David Porter (naval officer)

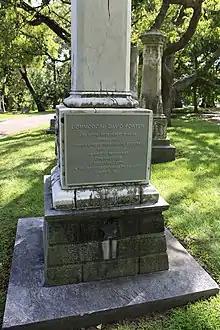
Commodore David Porter Memorial in the Woodlands Cemetery

He left the Mexican navy in 1829 and was appointed United States Minister to the Barbary States.